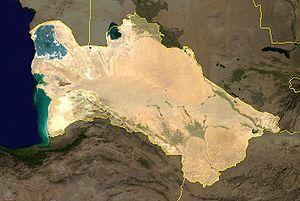
Le Turkménistan a comme pays voisin l’Afghanistan au sud-est, l’Ouzbékistan au nord-est, le Kazakhstan au nord-ouest, l’Iran au sud-ouest et la mer Caspienne à l’ouest. Il a une superficie de 488 100 km².
Le Turkménistan, également appelé Turkménie, en forme longue la république du Turkménistan, est un pays d'Asie centrale, entouré de l'Afghanistan au sud-est, de l'Iran au sud-sud-ouest, de la mer Caspienne à l'ouest, du Kazakhstan au nord-ouest et de l'Ouzbékistan à l'est-nord-est.